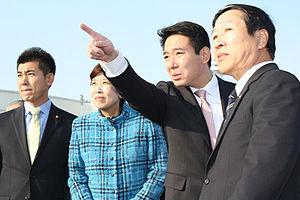
Seiji Maehara, né le 30 avril 1962 dans l'arrondissement de Sakyō de la ville de Kyoto, est un homme politique japonais, membre du Parti démocrate du Japon puis du Parti démocrate progressiste, partis qu'il a successivement présidés du 17 septembre 2005 au 7 avril 2006 et du 1ᵉʳ septembre au 30 octobre 2017, faisant de lui le chef de l'opposition parlementaire pendant ces périodes. Le 30 octobre 2017, il quitte le PDP afin d'engager les démarches pour adhérer au Parti de l'espoir fondé un mois plus tôt par le gouverneur de Tokyo Yuriko Koike.